Lochinvar National Park

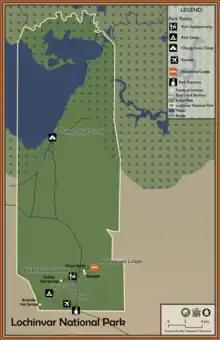

The habitats the national park protects are a large portion of the southern Kafue Flats floodplain, including the Chunga Lagoon, and drier woodland dominated by termite mounds.